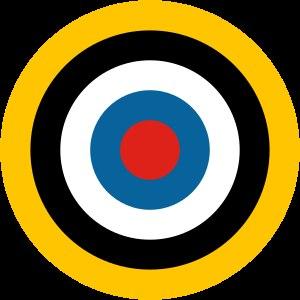
La compagnie aérienne nationale du Mandchoukouo existe de 1931 à 1945. Elle est aussi connue sous le nom de « Compagnie de transport aérien du Mandchoukouo ».